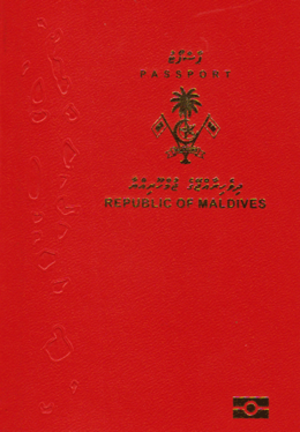
Le passeport maldivien est un document de voyage international délivré aux ressortissants maldiviens, et qui peut aussi servir de preuve de la citoyenneté maldivienne.